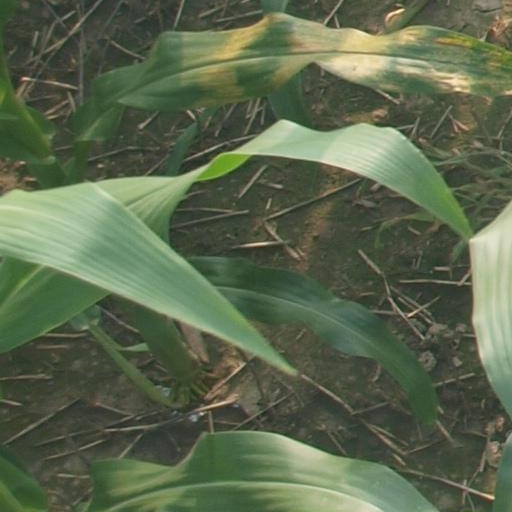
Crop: maize; corn